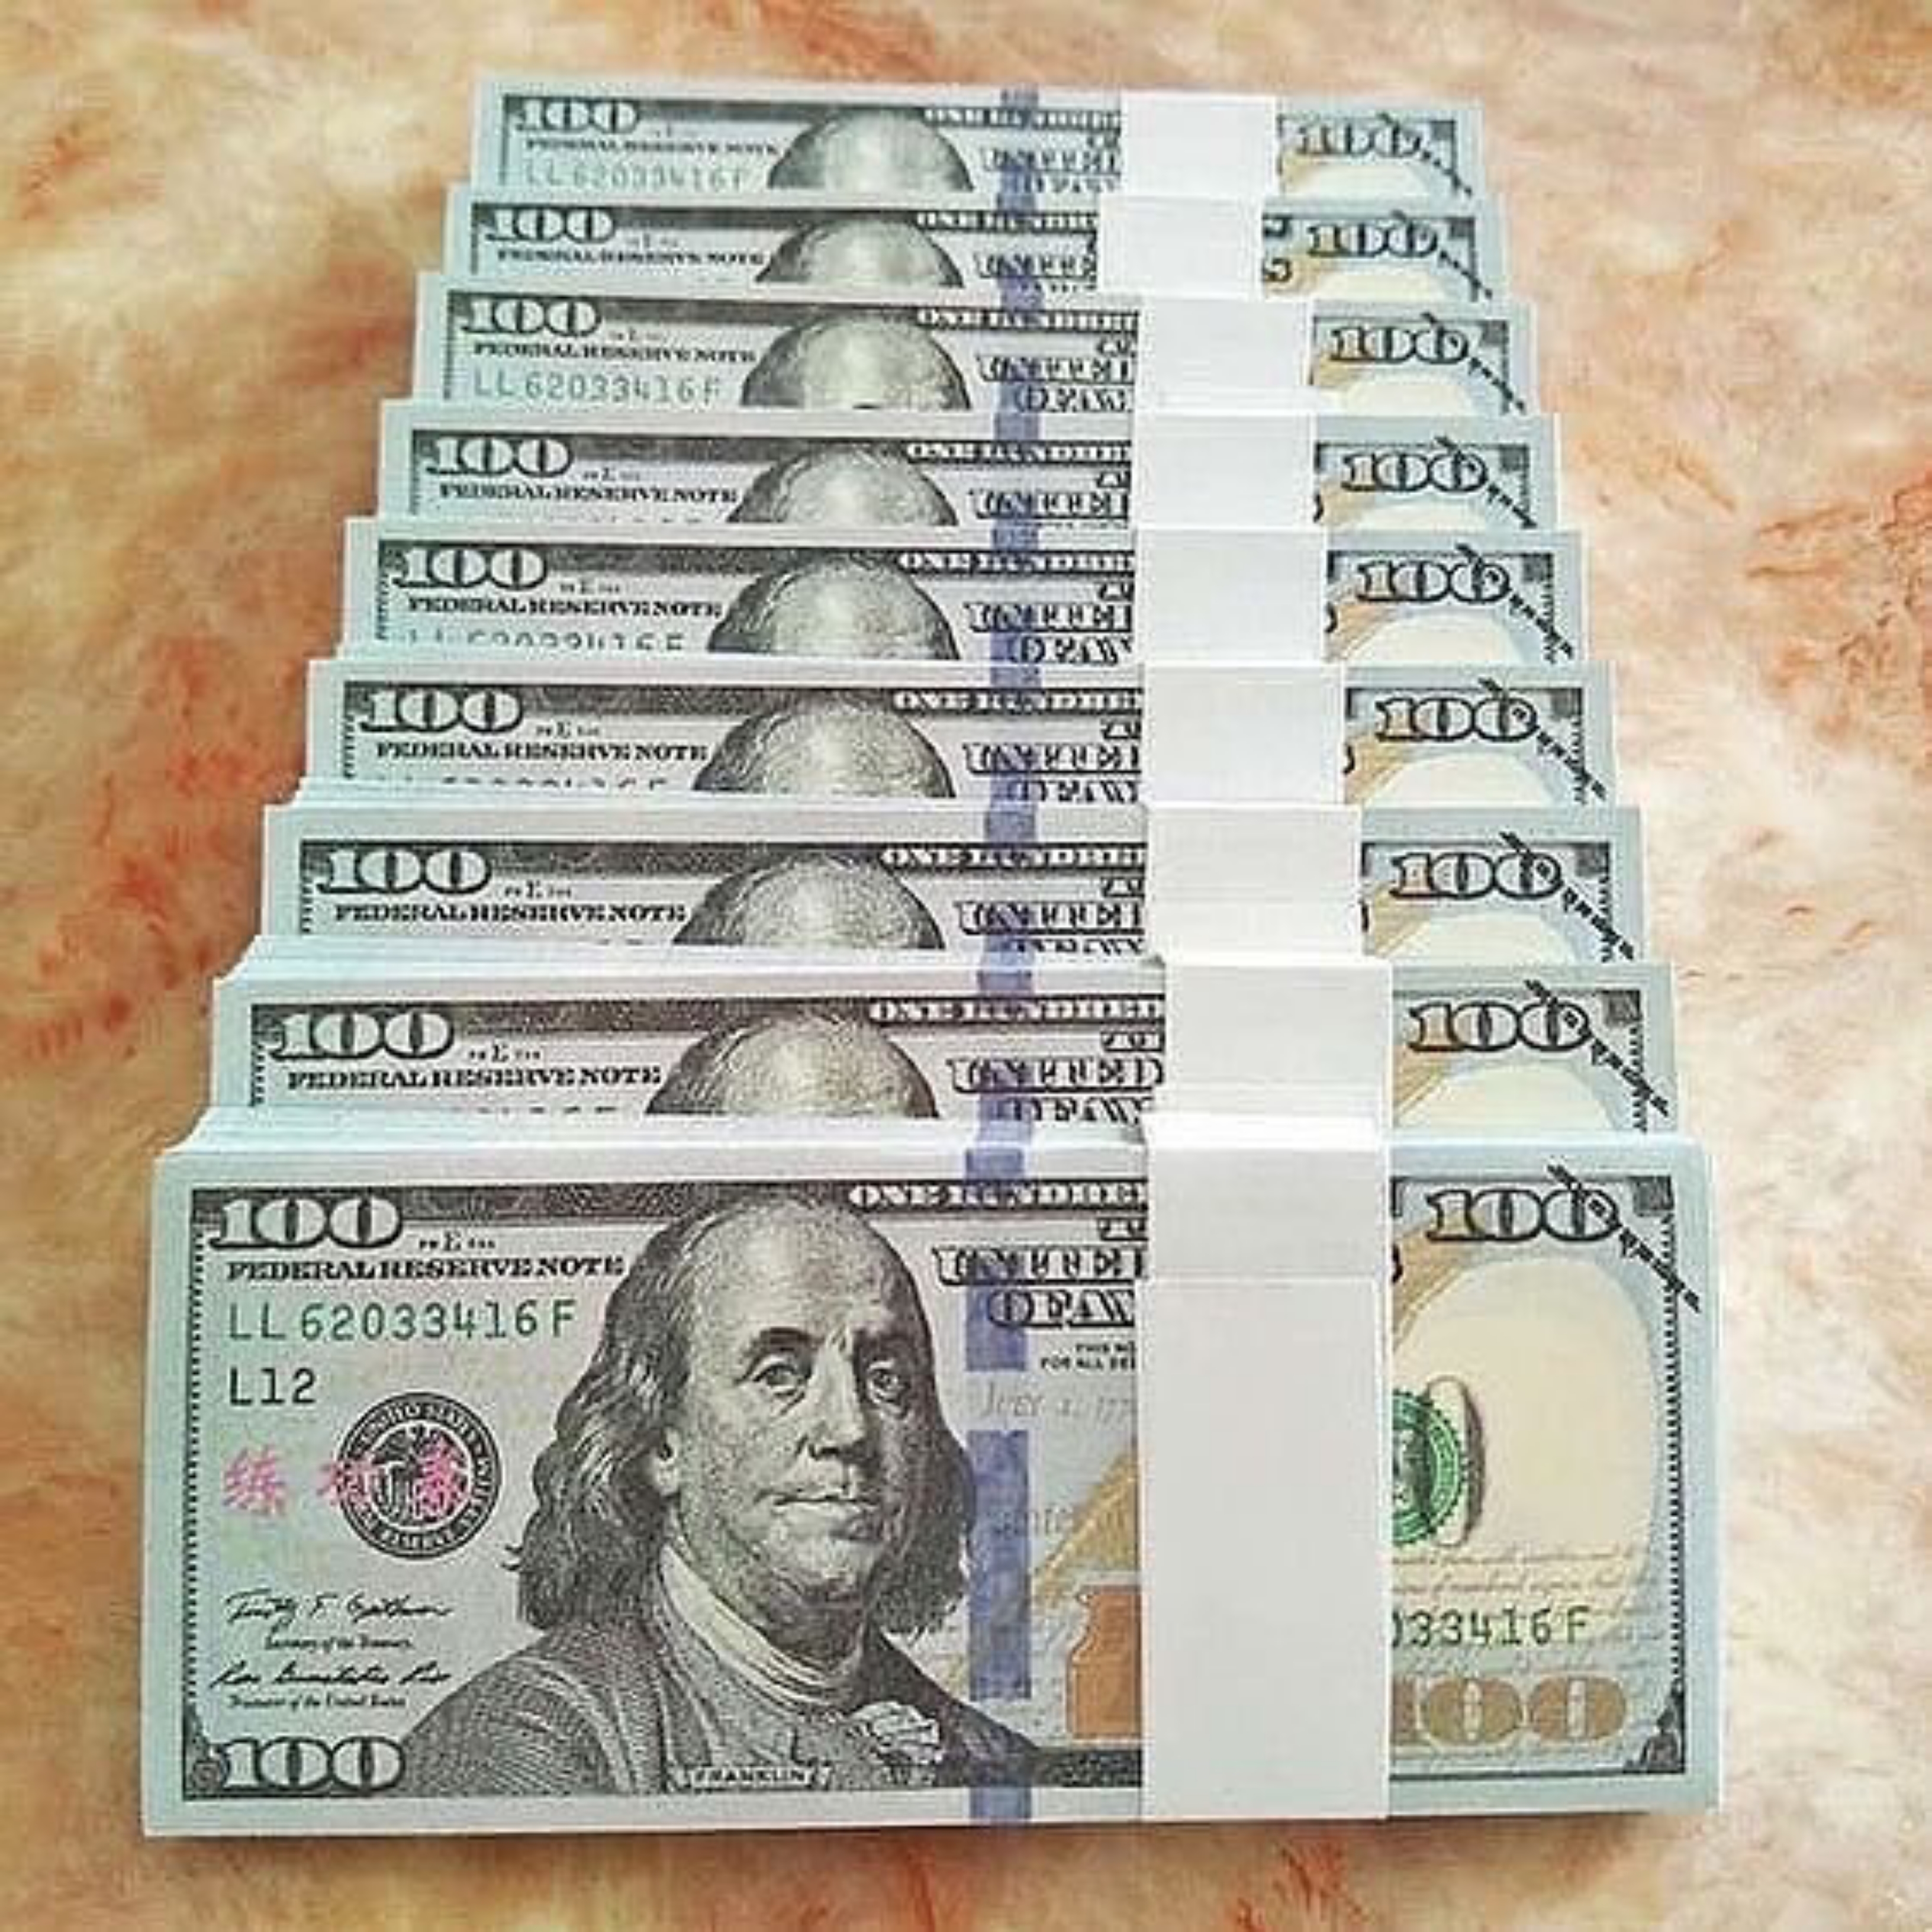
money, online, photography, banking, finance, banknote, money handling, font, currency, cash, saving, dollar, paper, paper product, ink, signature, collectable, illustration, pattern, document, rectangle, drawing